Tupolev Tu-160

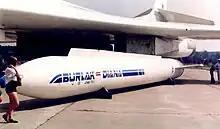
Tu-160 with Burlak launch vehicle

On 10 September 2008, two Tu-160s made an unprecedented deployment to Russia's ally Venezuela as part of military manoeuvres amid increasingly tense relations between Russia and the United States. The Russian Defence Ministry said "Vasily Senko" and "Aleksandr Molodchiy" would conduct training flights over neutral waters before returning to Russia. They were escorted by NATO fighters as they crossed the Atlantic Ocean.